Folding propeller

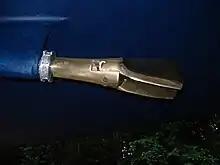
A feathered two-bladed Gori folding propeller.

A folding propeller is a type of propeller whose blades automatically fold out when the engine is turning, and then fold back (or "feather") when the engine stops. Folding propellers are found on sailing yachts, on model airplanes, and increasingly on self-launching gliders and small motor gliders, such as the Aériane Swift PAS. Their purpose of folding propellers is to reduce drag when sailing or soaring, respectively.